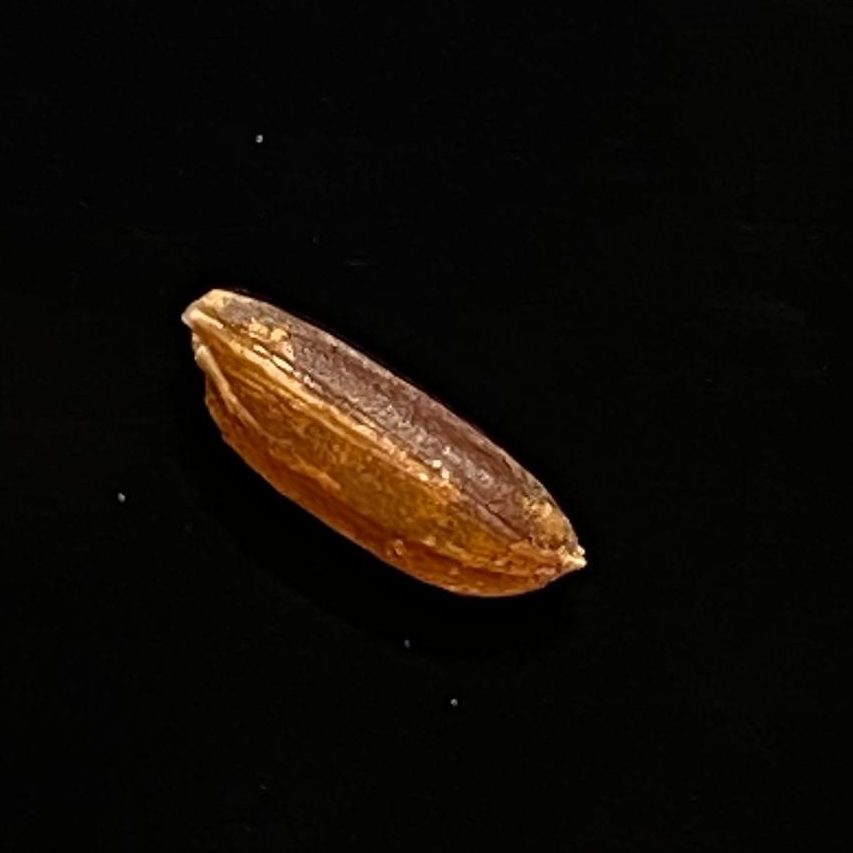
Rice variety: Ganjiya